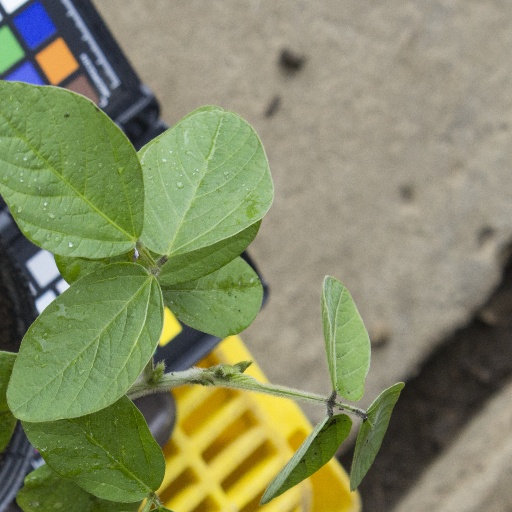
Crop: soybean